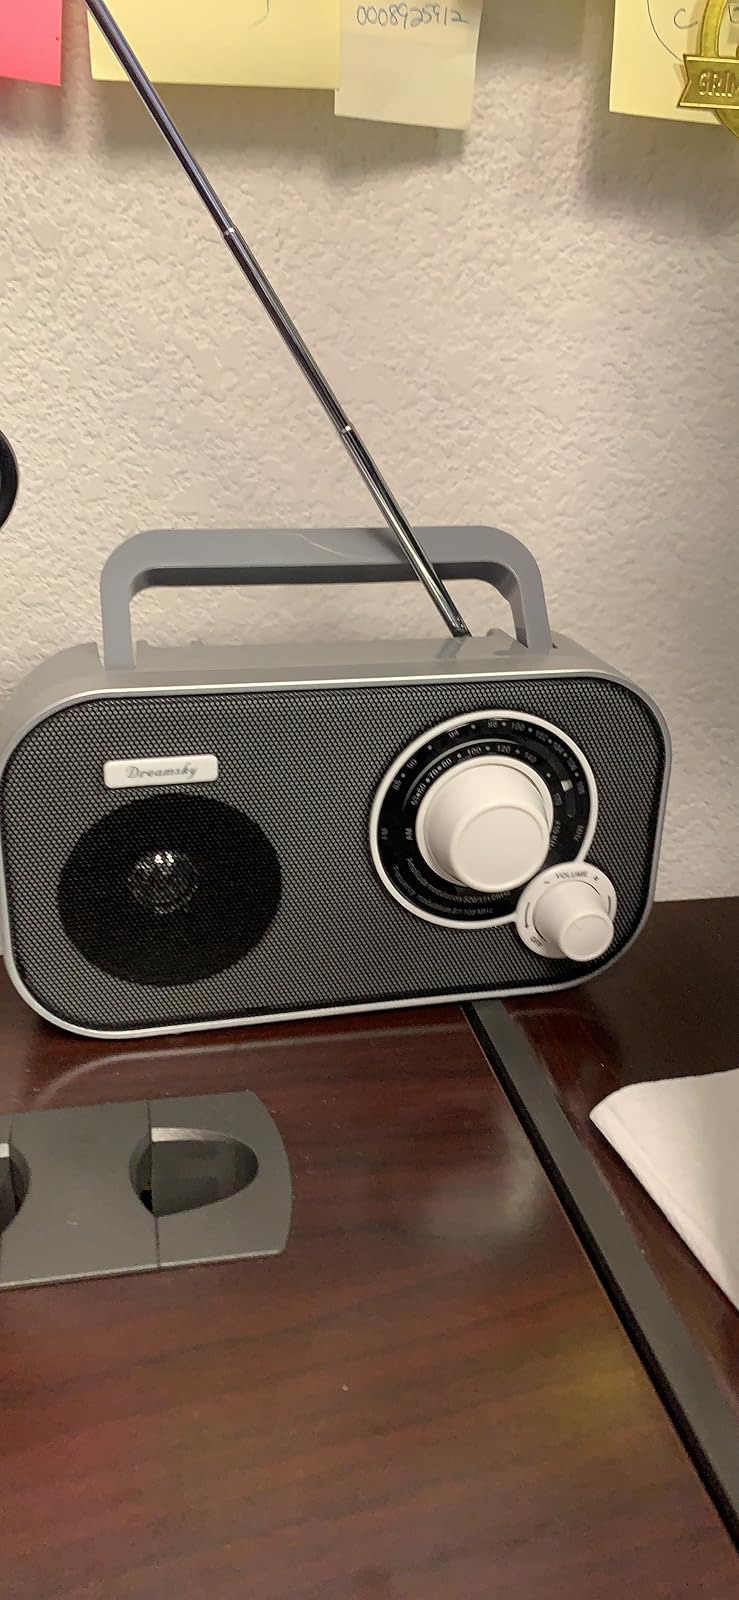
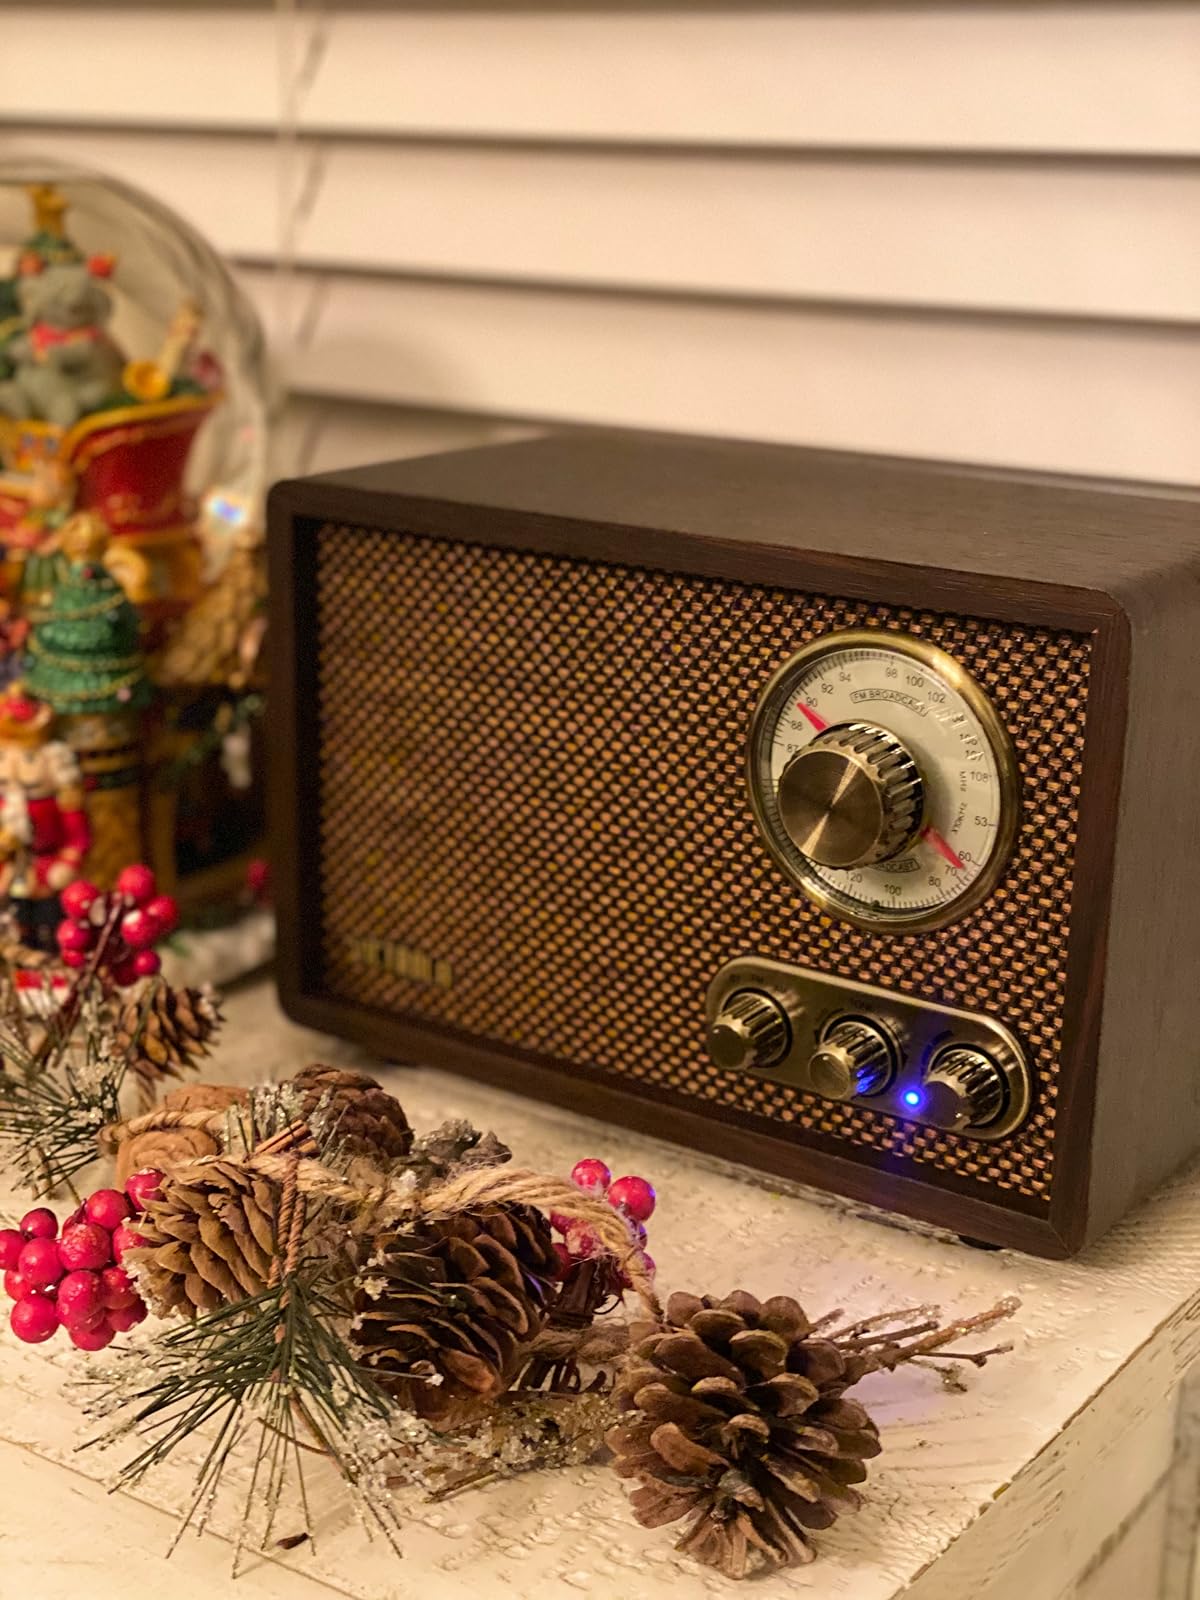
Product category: radio
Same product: no